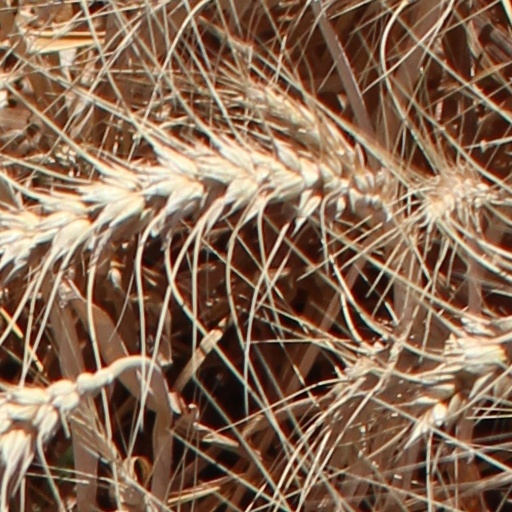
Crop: wheat